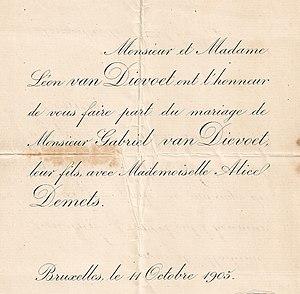
Faire part de mariage de Gabriel van Dievoet et Alice Demets, 11 octobre 1905
Gabriel Van Dievoet, né à Bruxelles le 12 avril 1875 et mort à Saint-Gilles, le 17 novembre 1934, est un décorateur et sgraffitiste Art nouveau belge.